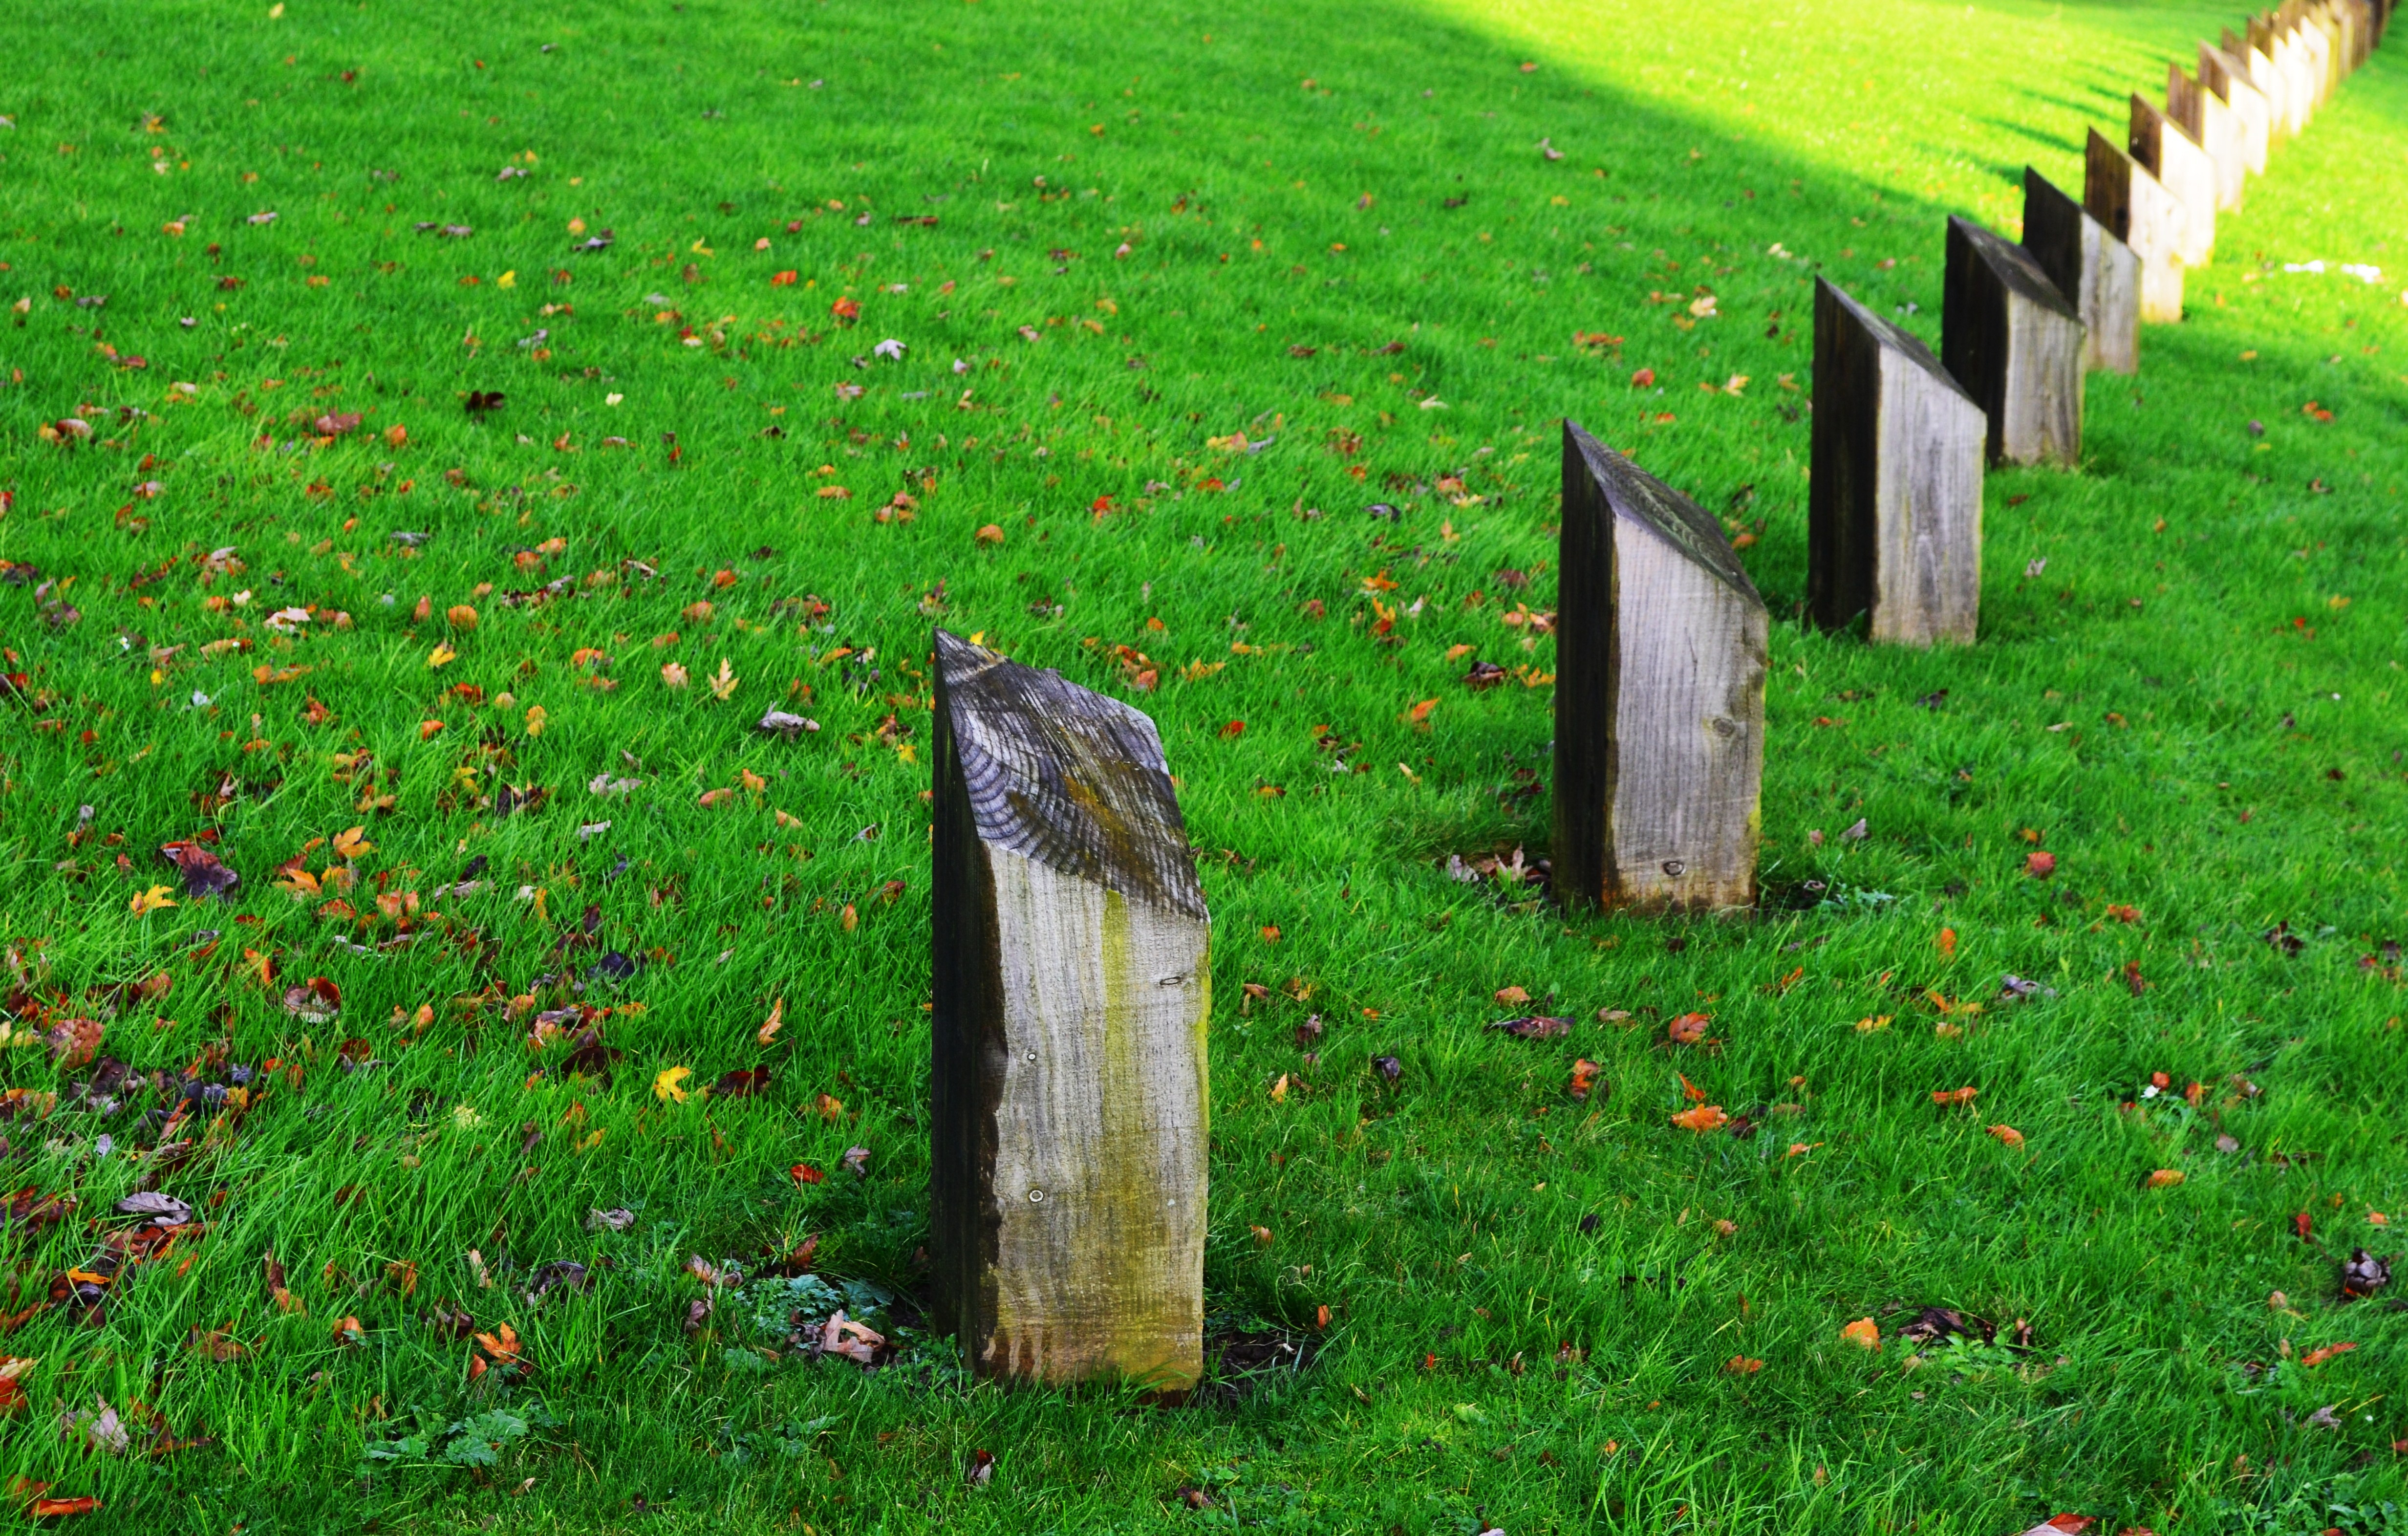
tree, grass, plant, board, wood, field, ground, lawn, meadow, leaf, flower, wall, construction, green, pasture, autumn, fencing, property, cemetery, garden, grave, background, headstone, privacy, timber, woodland, habitat, border, boundary, rural area, natural environment, geographical feature